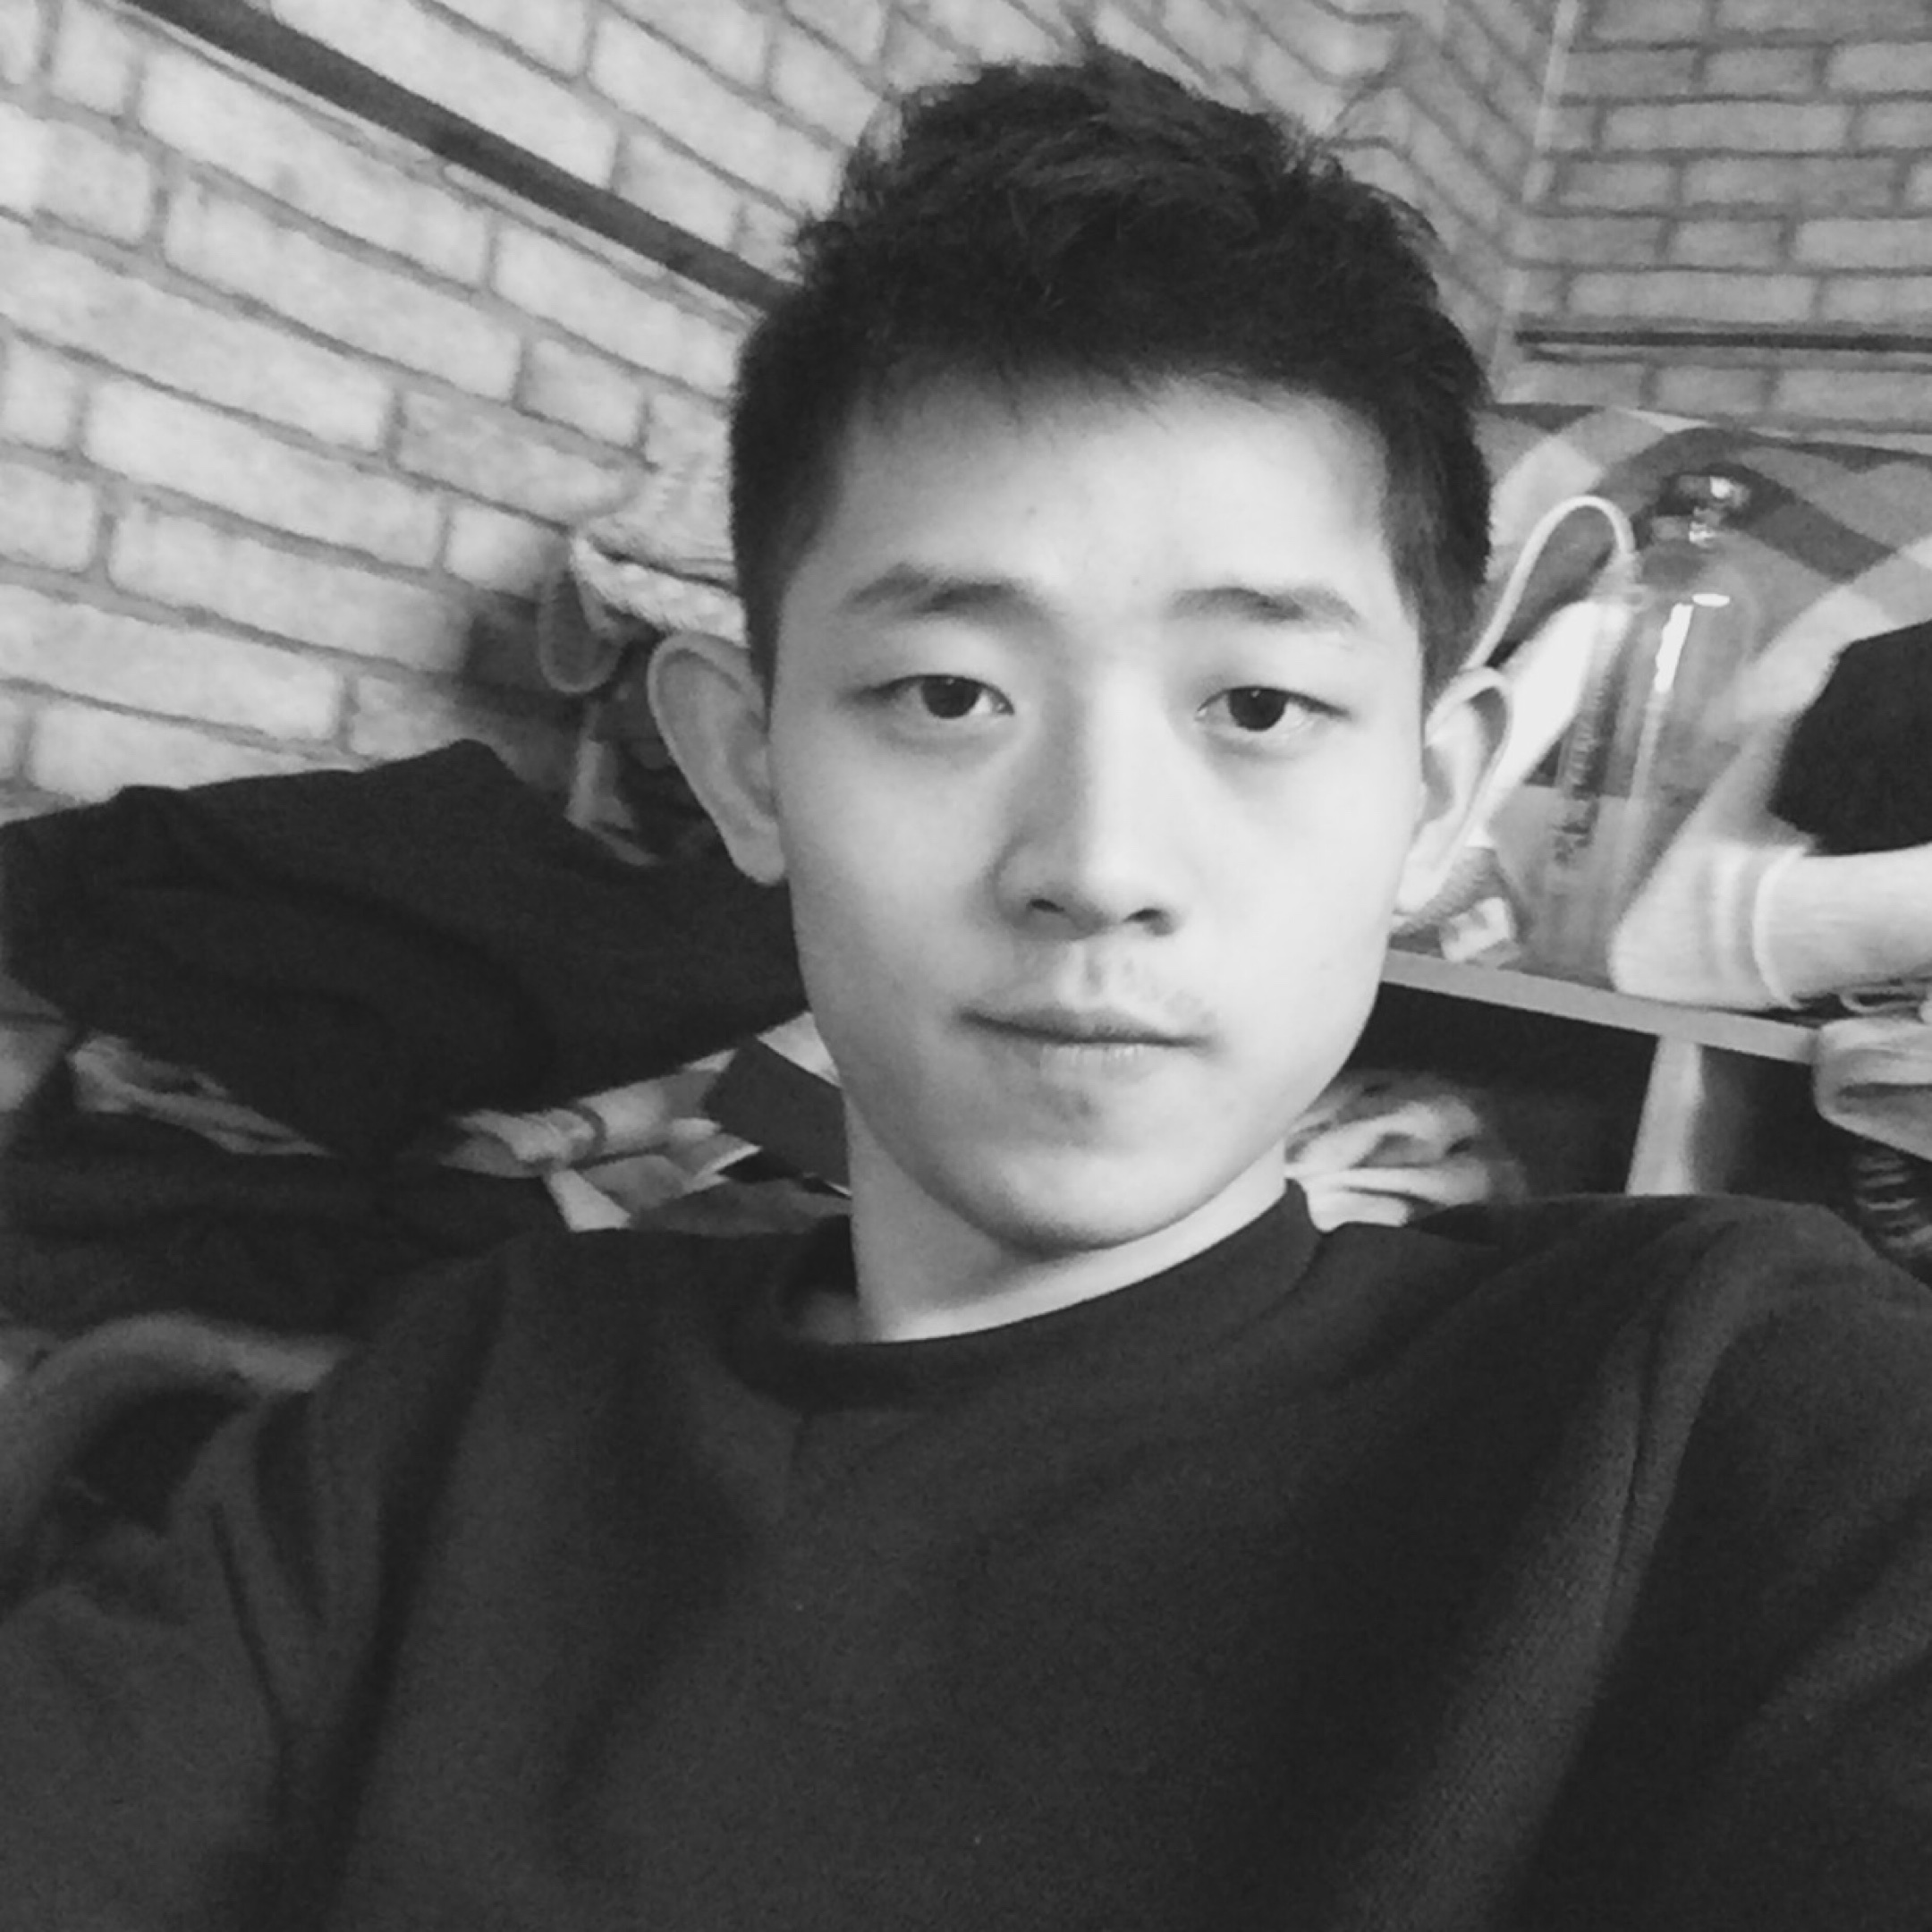
man, person, black and white, white, photography, male, portrait, profession, black, monochrome, hairstyle, face, photograph, image, monochrome photography, portrait photography